La Famiglia Bustocca

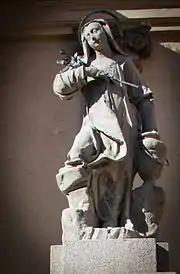
Statue of Blessed Giuliana Puricelli, patron of the association, restored by "La Famiglia Bustocca"

The idea to create an association with the scope to preserve the traditions and spread the culture of the city of Busto Arsizio, born in 1950 by a group of six citizens with a passion for the History and the culture of Busto Arsizio. The purpose was also to keep alive the Bustocco dialect which has the advantage of clearly distinct from those of neighbouring towns, such as to constitute a linguistic island in itself.